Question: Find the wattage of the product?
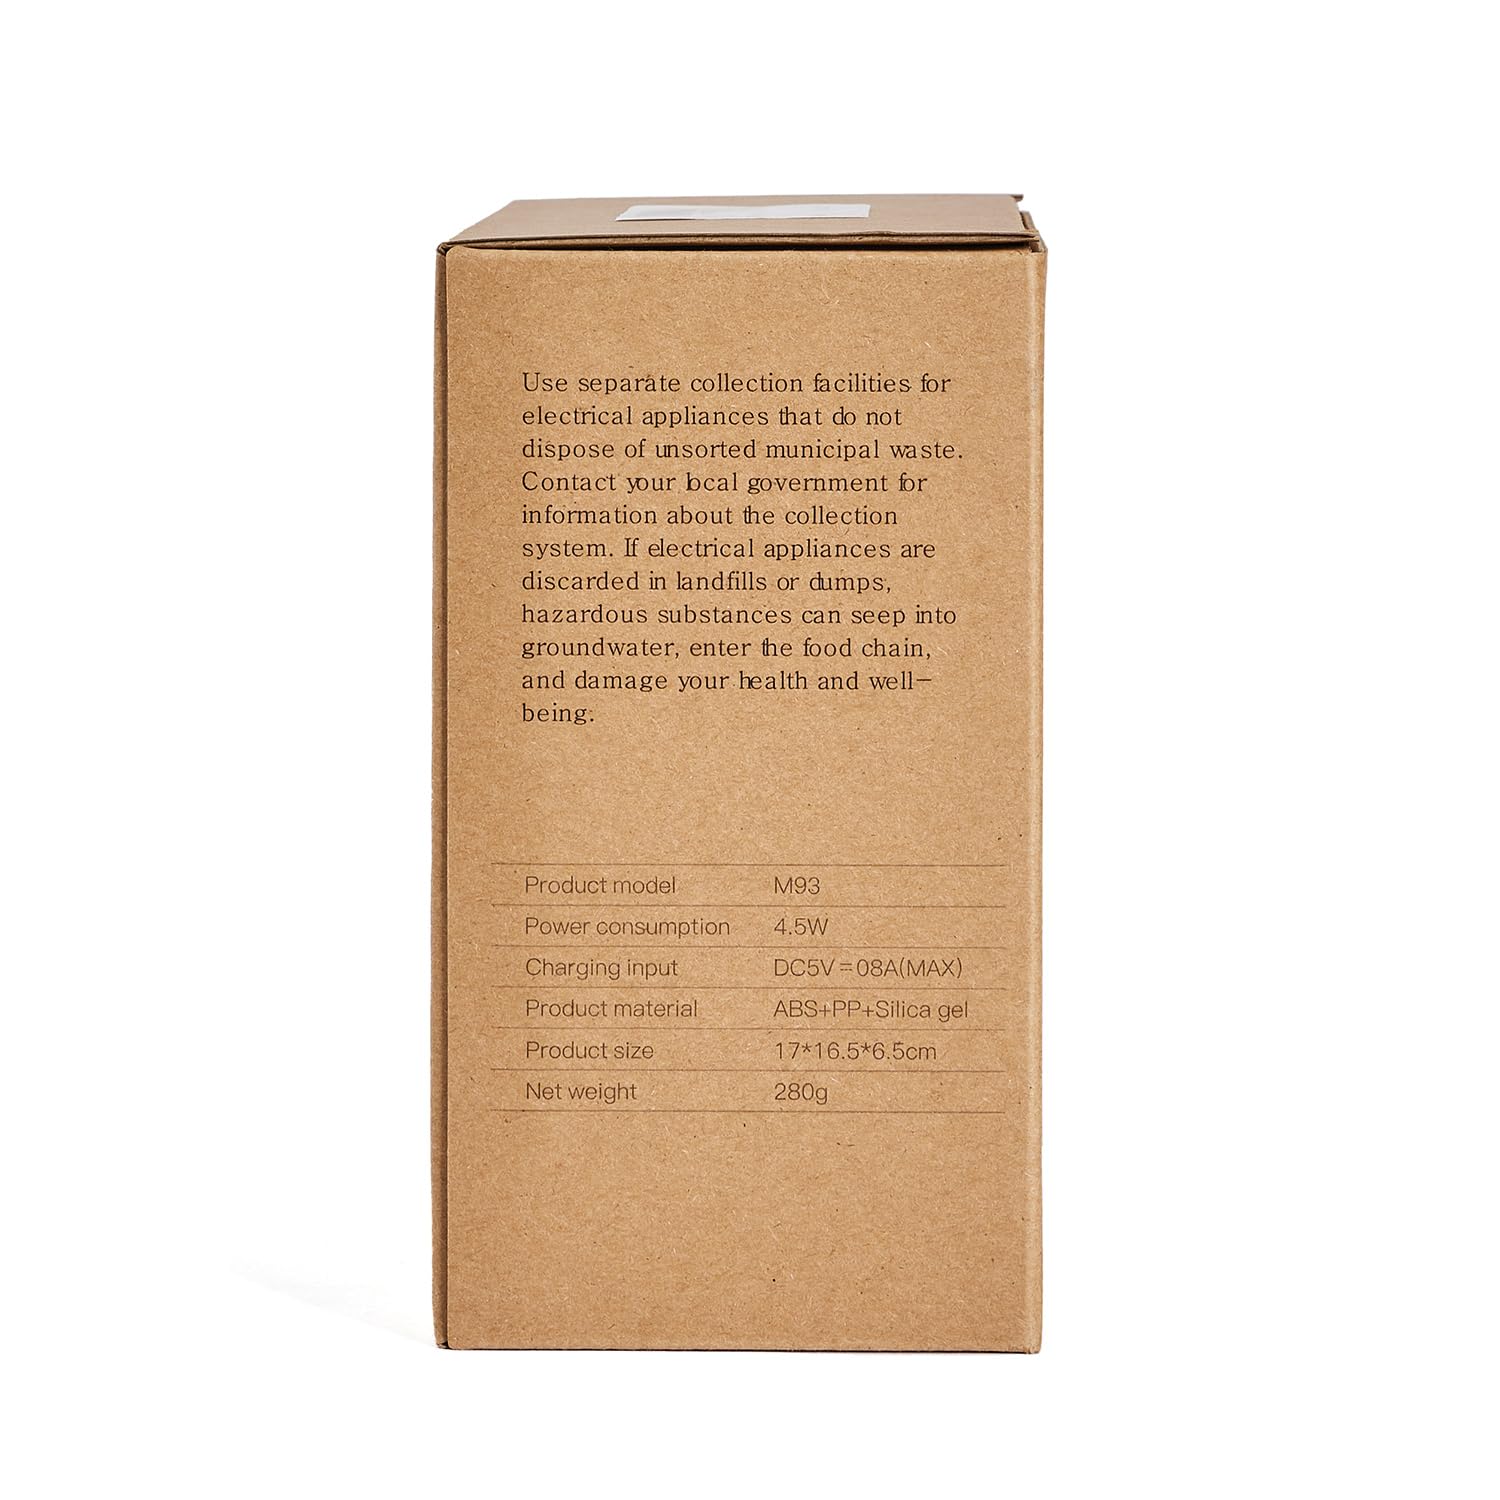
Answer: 4.5 watt